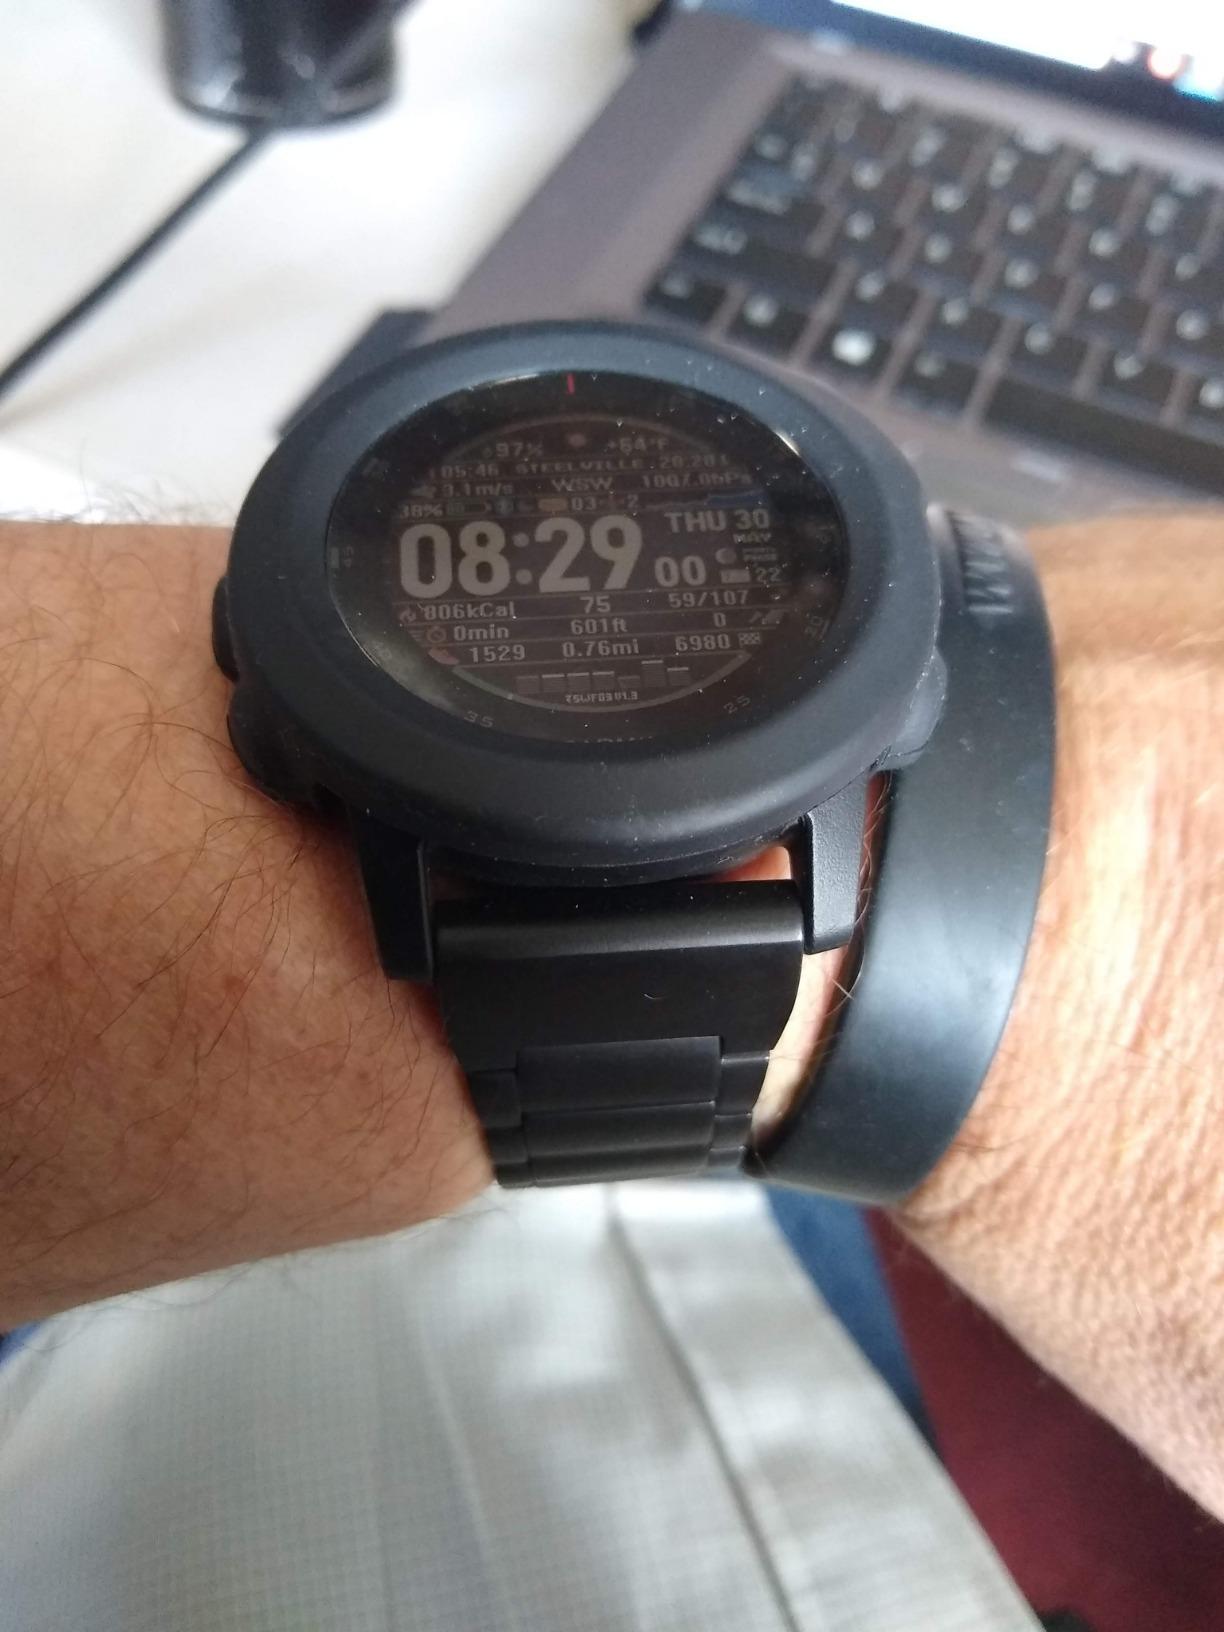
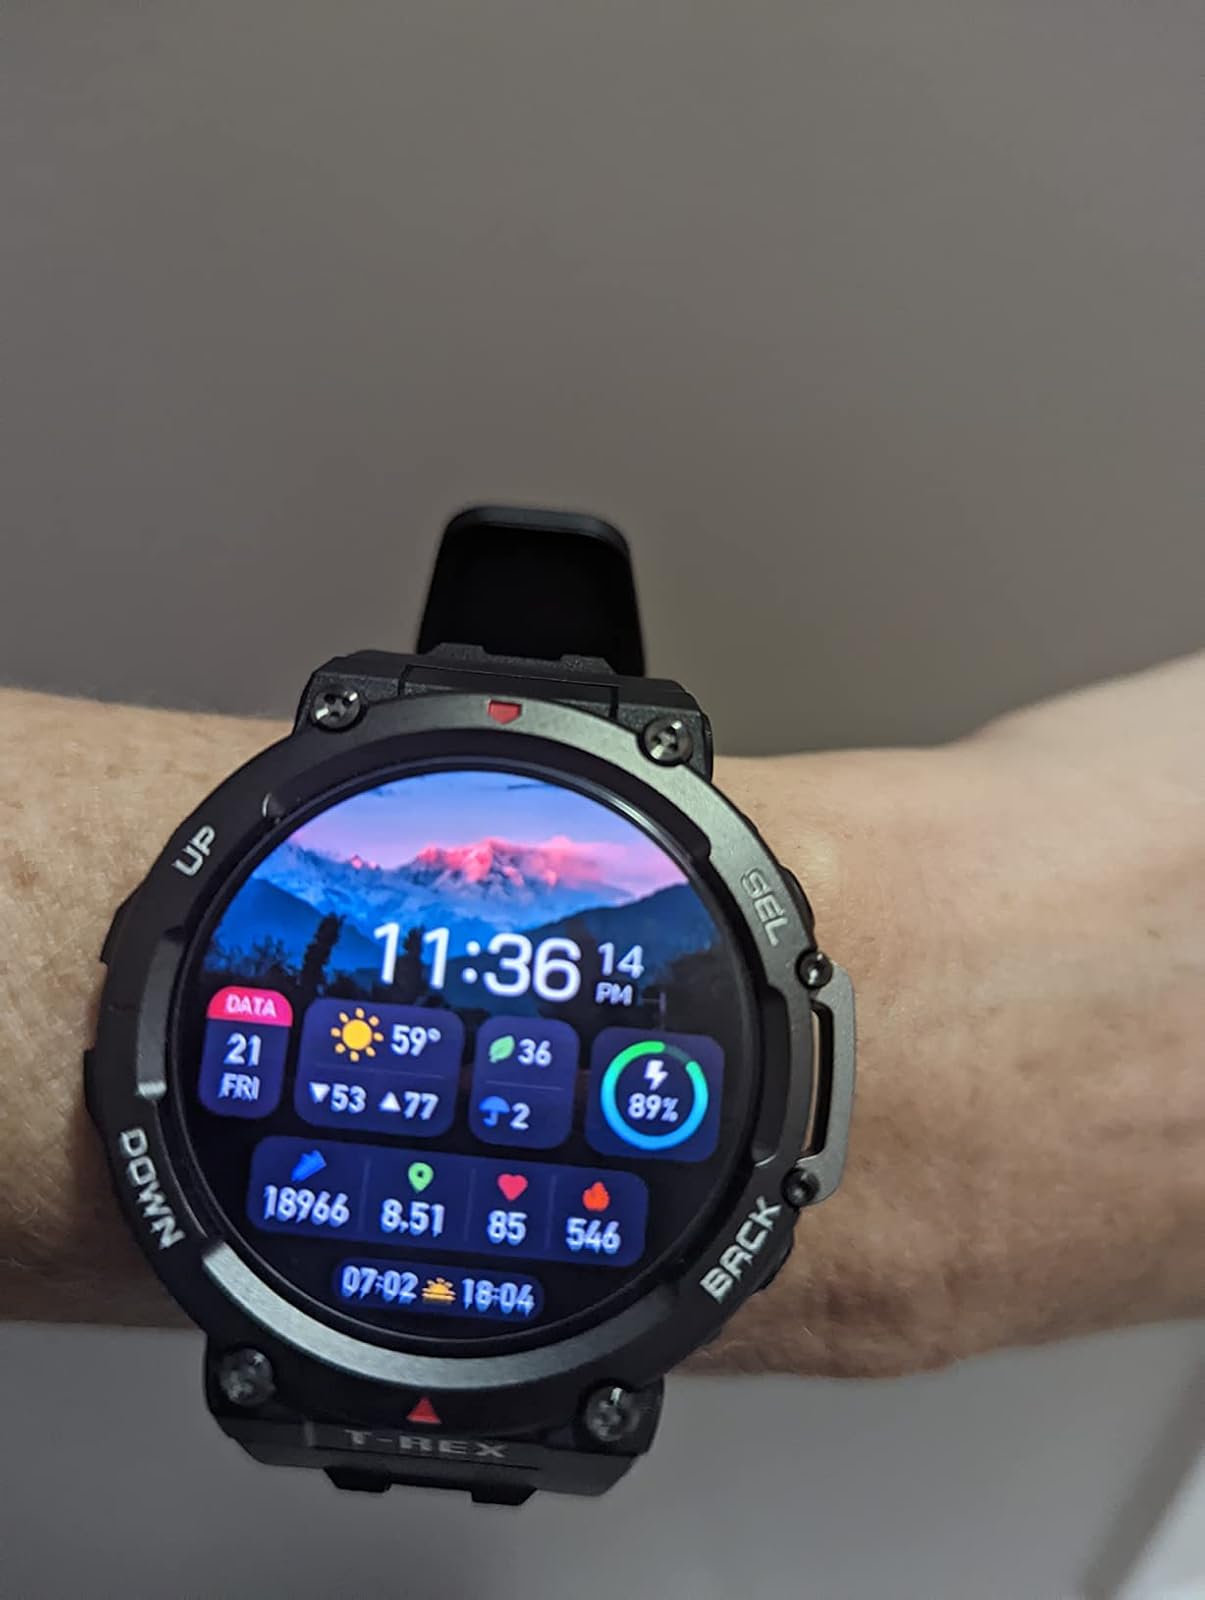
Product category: smartwatch
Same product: no